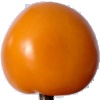
Label: yellow_tomato